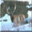
Label: deer